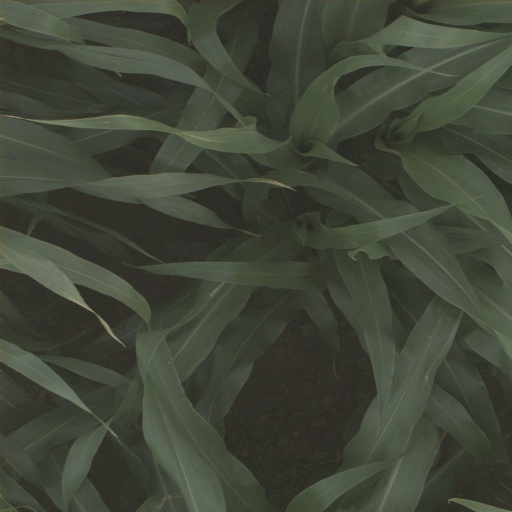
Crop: sorghum